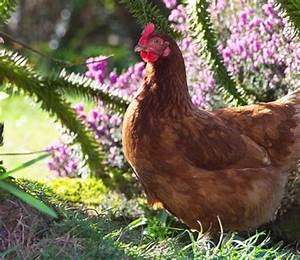
Label: chicken